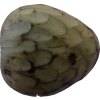
Label: cherimoya